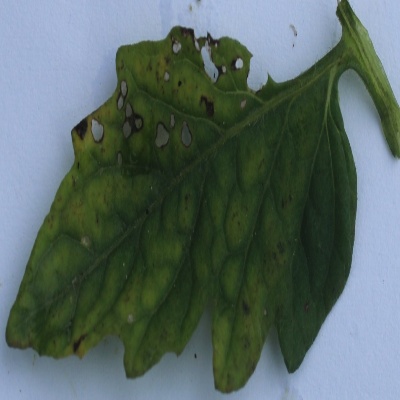
Crop: Tomato
Condition: septoria leaf spot